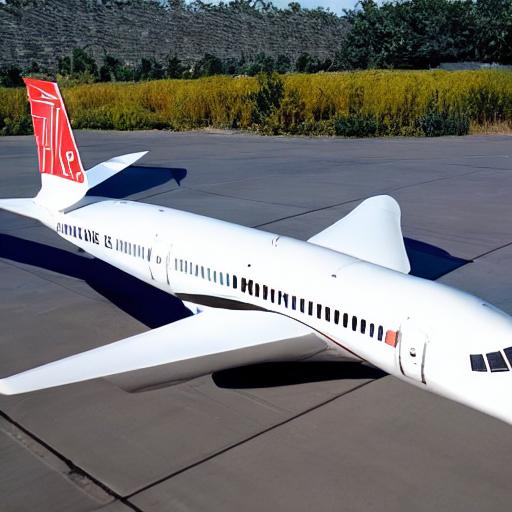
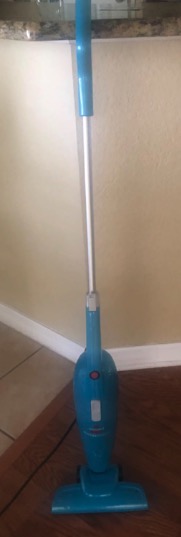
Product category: items_vacuum
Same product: no